Map projection

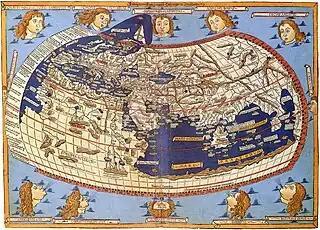
A medieval depiction of the Ecumene (1482, Johannes Schnitzer, engraver), constructed after the coordinates in Ptolemy's "Geography" and using his second map projection

In cartography, a map projection is any of a broad set of transformations employed to represent the curved two-dimensional surface of a globe on a plane. In a map projection, coordinates, often expressed as latitude and longitude, of locations from the surface of the globe are transformed to coordinates on a plane.